Lee Richmond

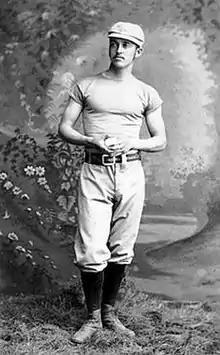
Richmond, c. 1880

J. Lee Richmond (May 5, 1857 – October 1, 1929) was an American pitcher in Major League Baseball. He played for the Boston Red Stockings, Worcester Worcesters, Providence Grays, and Cincinnati Red Stockings, and is best known for pitching the first perfect game in Major League history. After retiring from baseball, he became a teacher.